Sam Roberts (radio personality)

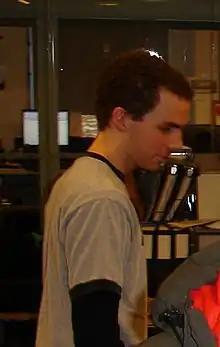
Roberts while working in the Opie and Anthony studio in 2005

Samuel Wood Roberts (born September 6, 1983) is an American professional wrestling personality, radio host, and podcaster. From October 2016 through December 2024, he was the co-host of "Jim Norton & Sam Roberts" on SiriusXM Satellite Radio. Roberts was an intern and producer of the "Opie and Anthony" radio show from 2005 until the show's end in 2014. He is also the host of Notsam Wrestling (f.k.a. Sam Roberts Wrestling Podcast) and Satisfying with Nicole Ryan.